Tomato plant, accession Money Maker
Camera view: horizontal (90 deg, fisheye); turntable rotation: 300 degrees
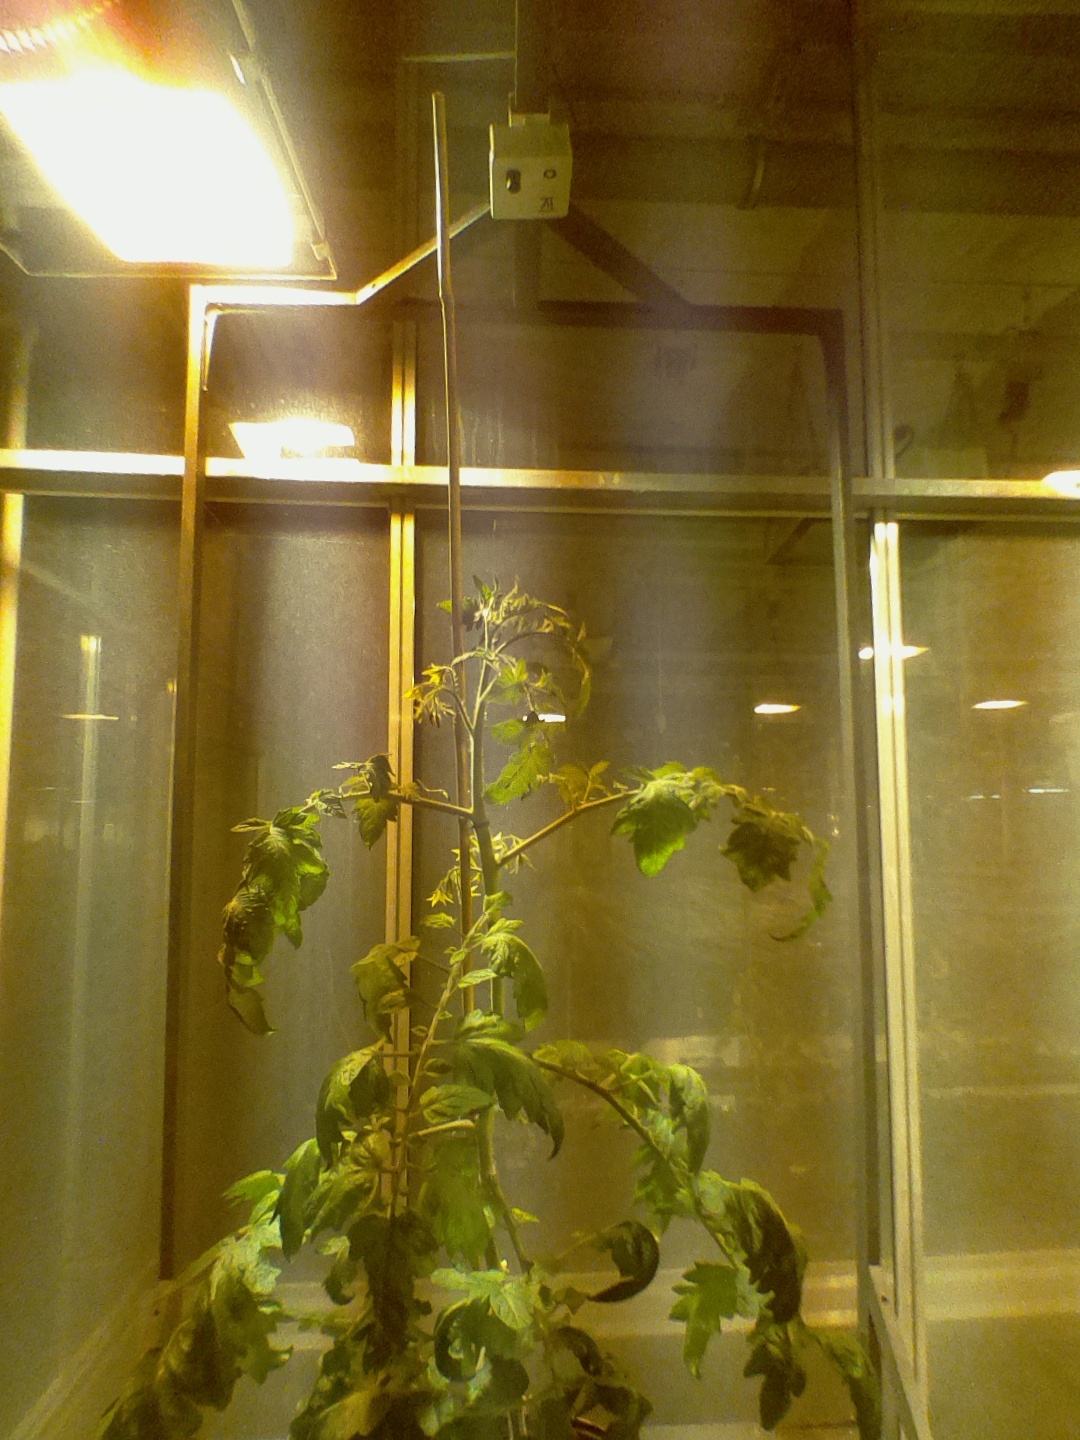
BBCH growth stage 70: Fruits at the main stem or branches visibles